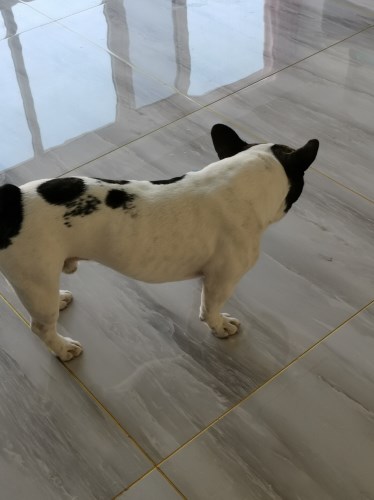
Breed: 1121-n000002-French_bulldog